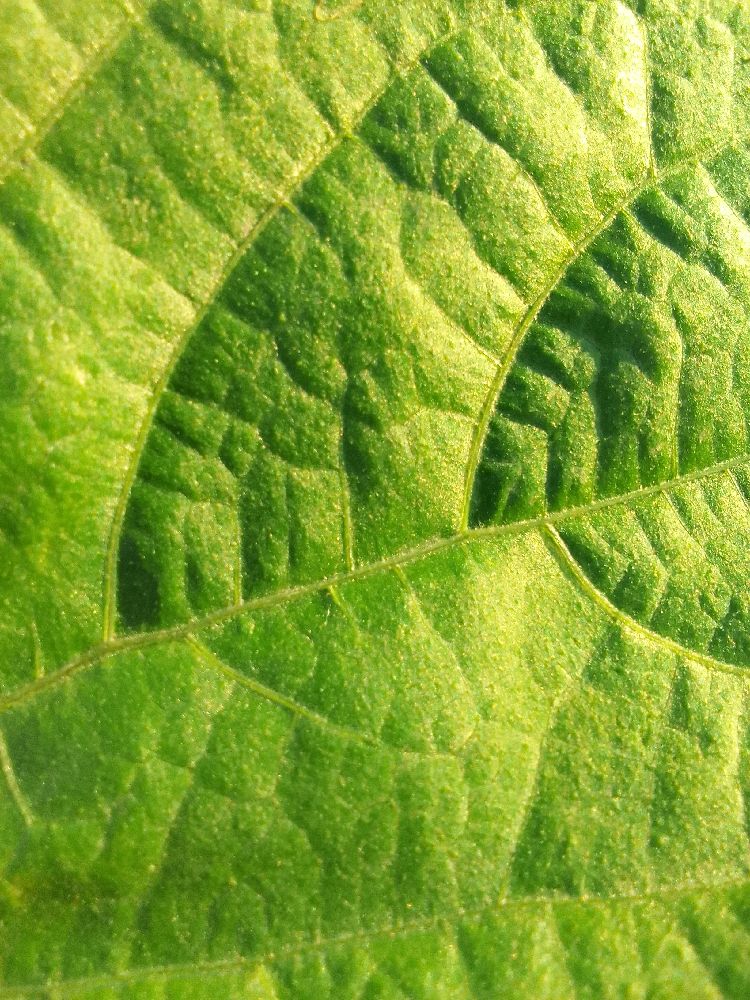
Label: healthy